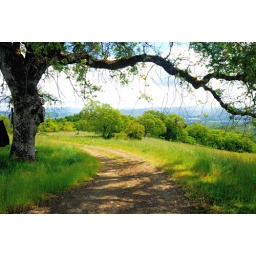
7 Driveway and tree by house